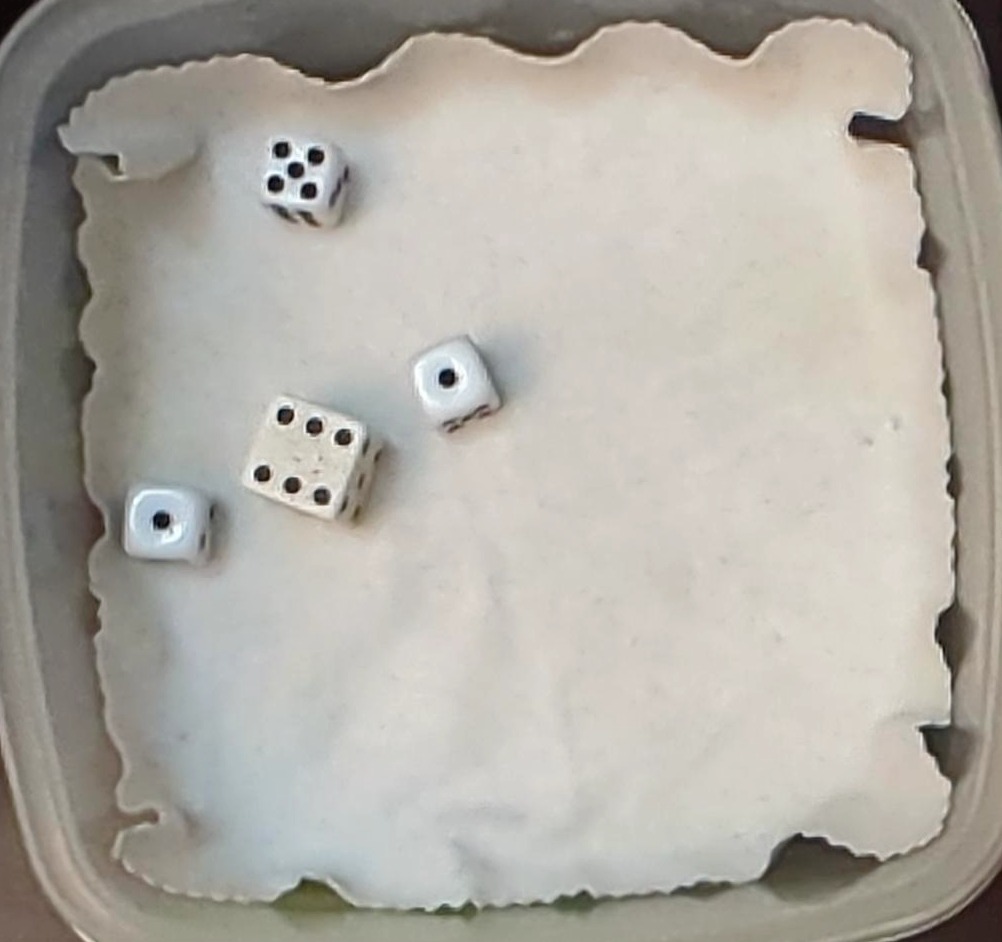
Dice in frame:
type: d6
value: 5
type: d6
value: 1
type: d6
value: 1
type: d6
value: 6
Label source: human
Face values trusted: no